Big wall climbing

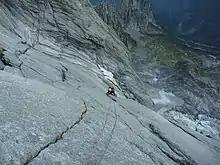
Climber on the famous big wall climb "Cassin Route" on Piz Badile, which is 850-metres, 25-pitches, and graded TD (IFAS), 5.9 (American), 5c (French), VI- (UIAA), IV (NCCS).

Big wall climbing is rock climbing on large routes that often take a full day, if not several days, of continuous climbing to ascend. Big wall climbing is a form of multi-pitch climbing but there is no definition of how many pitches are needed for a route to be a big wall; a minimum of "at least" 6–10 pitches (or roughly 300–500 metres) is typically required. Big wall climbing is usually done in pairs as lead climbing, however, due to the length of the climbs, the second climber usually ascends via a fixed rope to save energy and time.